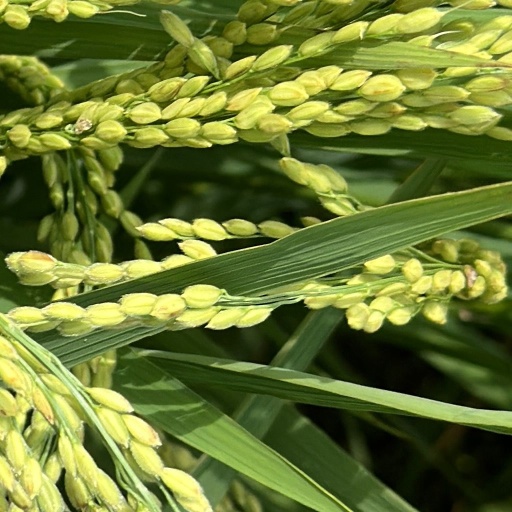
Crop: rice